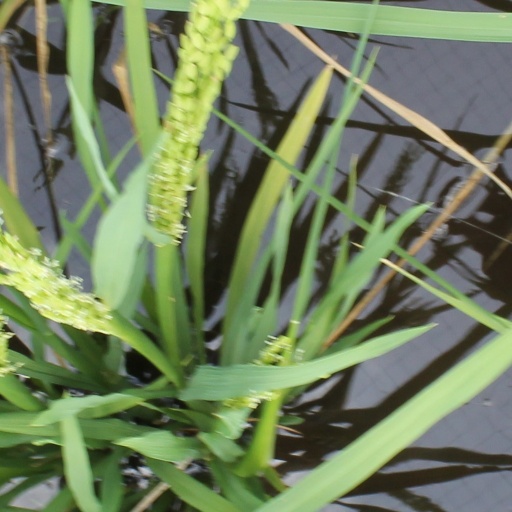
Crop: rice